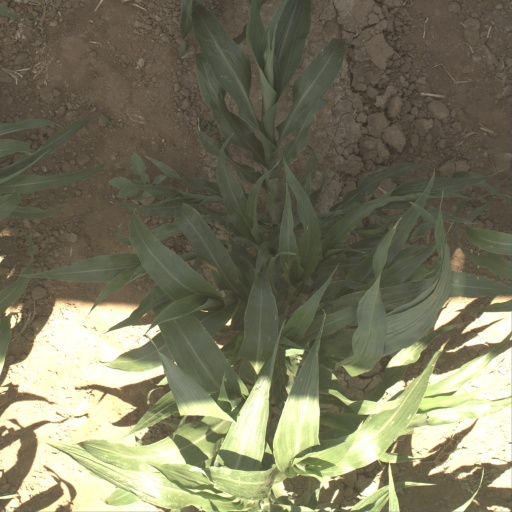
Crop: sorghum